Dual-sport motorcycle

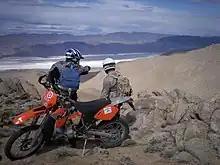
Lightweight KTM 525EXC, based on an off-road racing motorcycle

Terms such as dual-sport, enduro and adventure bike are marketing descriptions, not strict definitions of weight, power, and intended usage. Generally a dual sport is less than 400 pounds while bikes above 400 pounds are considered adventure bikes. For example, the lightest dual-sport offered by Suzuki Motor Corporation in 2008 weighs about and has a small single-cylinder engine with barely enough power for highway use. The heaviest dual-sport offered by Suzuki Motor Corporation in 2008 weighs about and has a large two-cylinder engine with plenty of power for long freeway trips. Accordingly, it is necessary to refer to the manufacturers specifications for a particular model to learn more about its intended use.